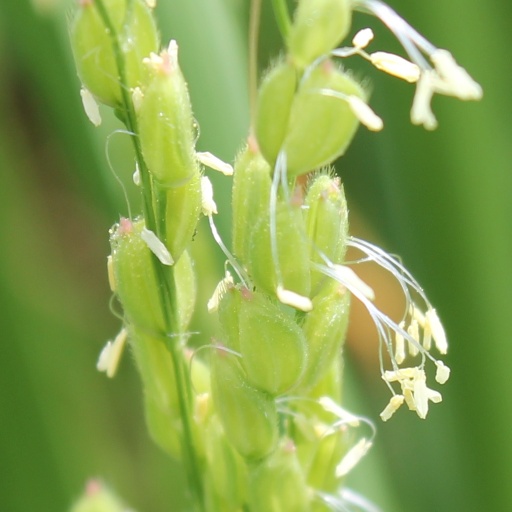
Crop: rice